Thurgoona, New South Wales

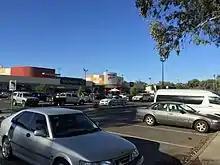

The first land release in Thurgoona was St Johns Hill in 1978, followed by St Jones Green in 1980, Corrys Wood in 1981, St Hilaire in 1985 and Thurgoona Park in 1986. The 1980s were a time of massive growth and development in Thurgoona. Thurgoona Drive and Elizabeth Mitchell Drive were completed by 1982, connecting Thurgoona to Albury via the Hume and Riverina Highways. Soon after the Thurgoona Golf Club opened its first 9 holes in 1983, followed by a further 9 holes in 1985.